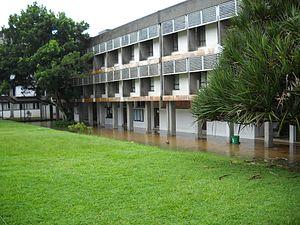
L'université de Maurice est une université publique mauricienne située à Réduit dans le centre de l'île principale.